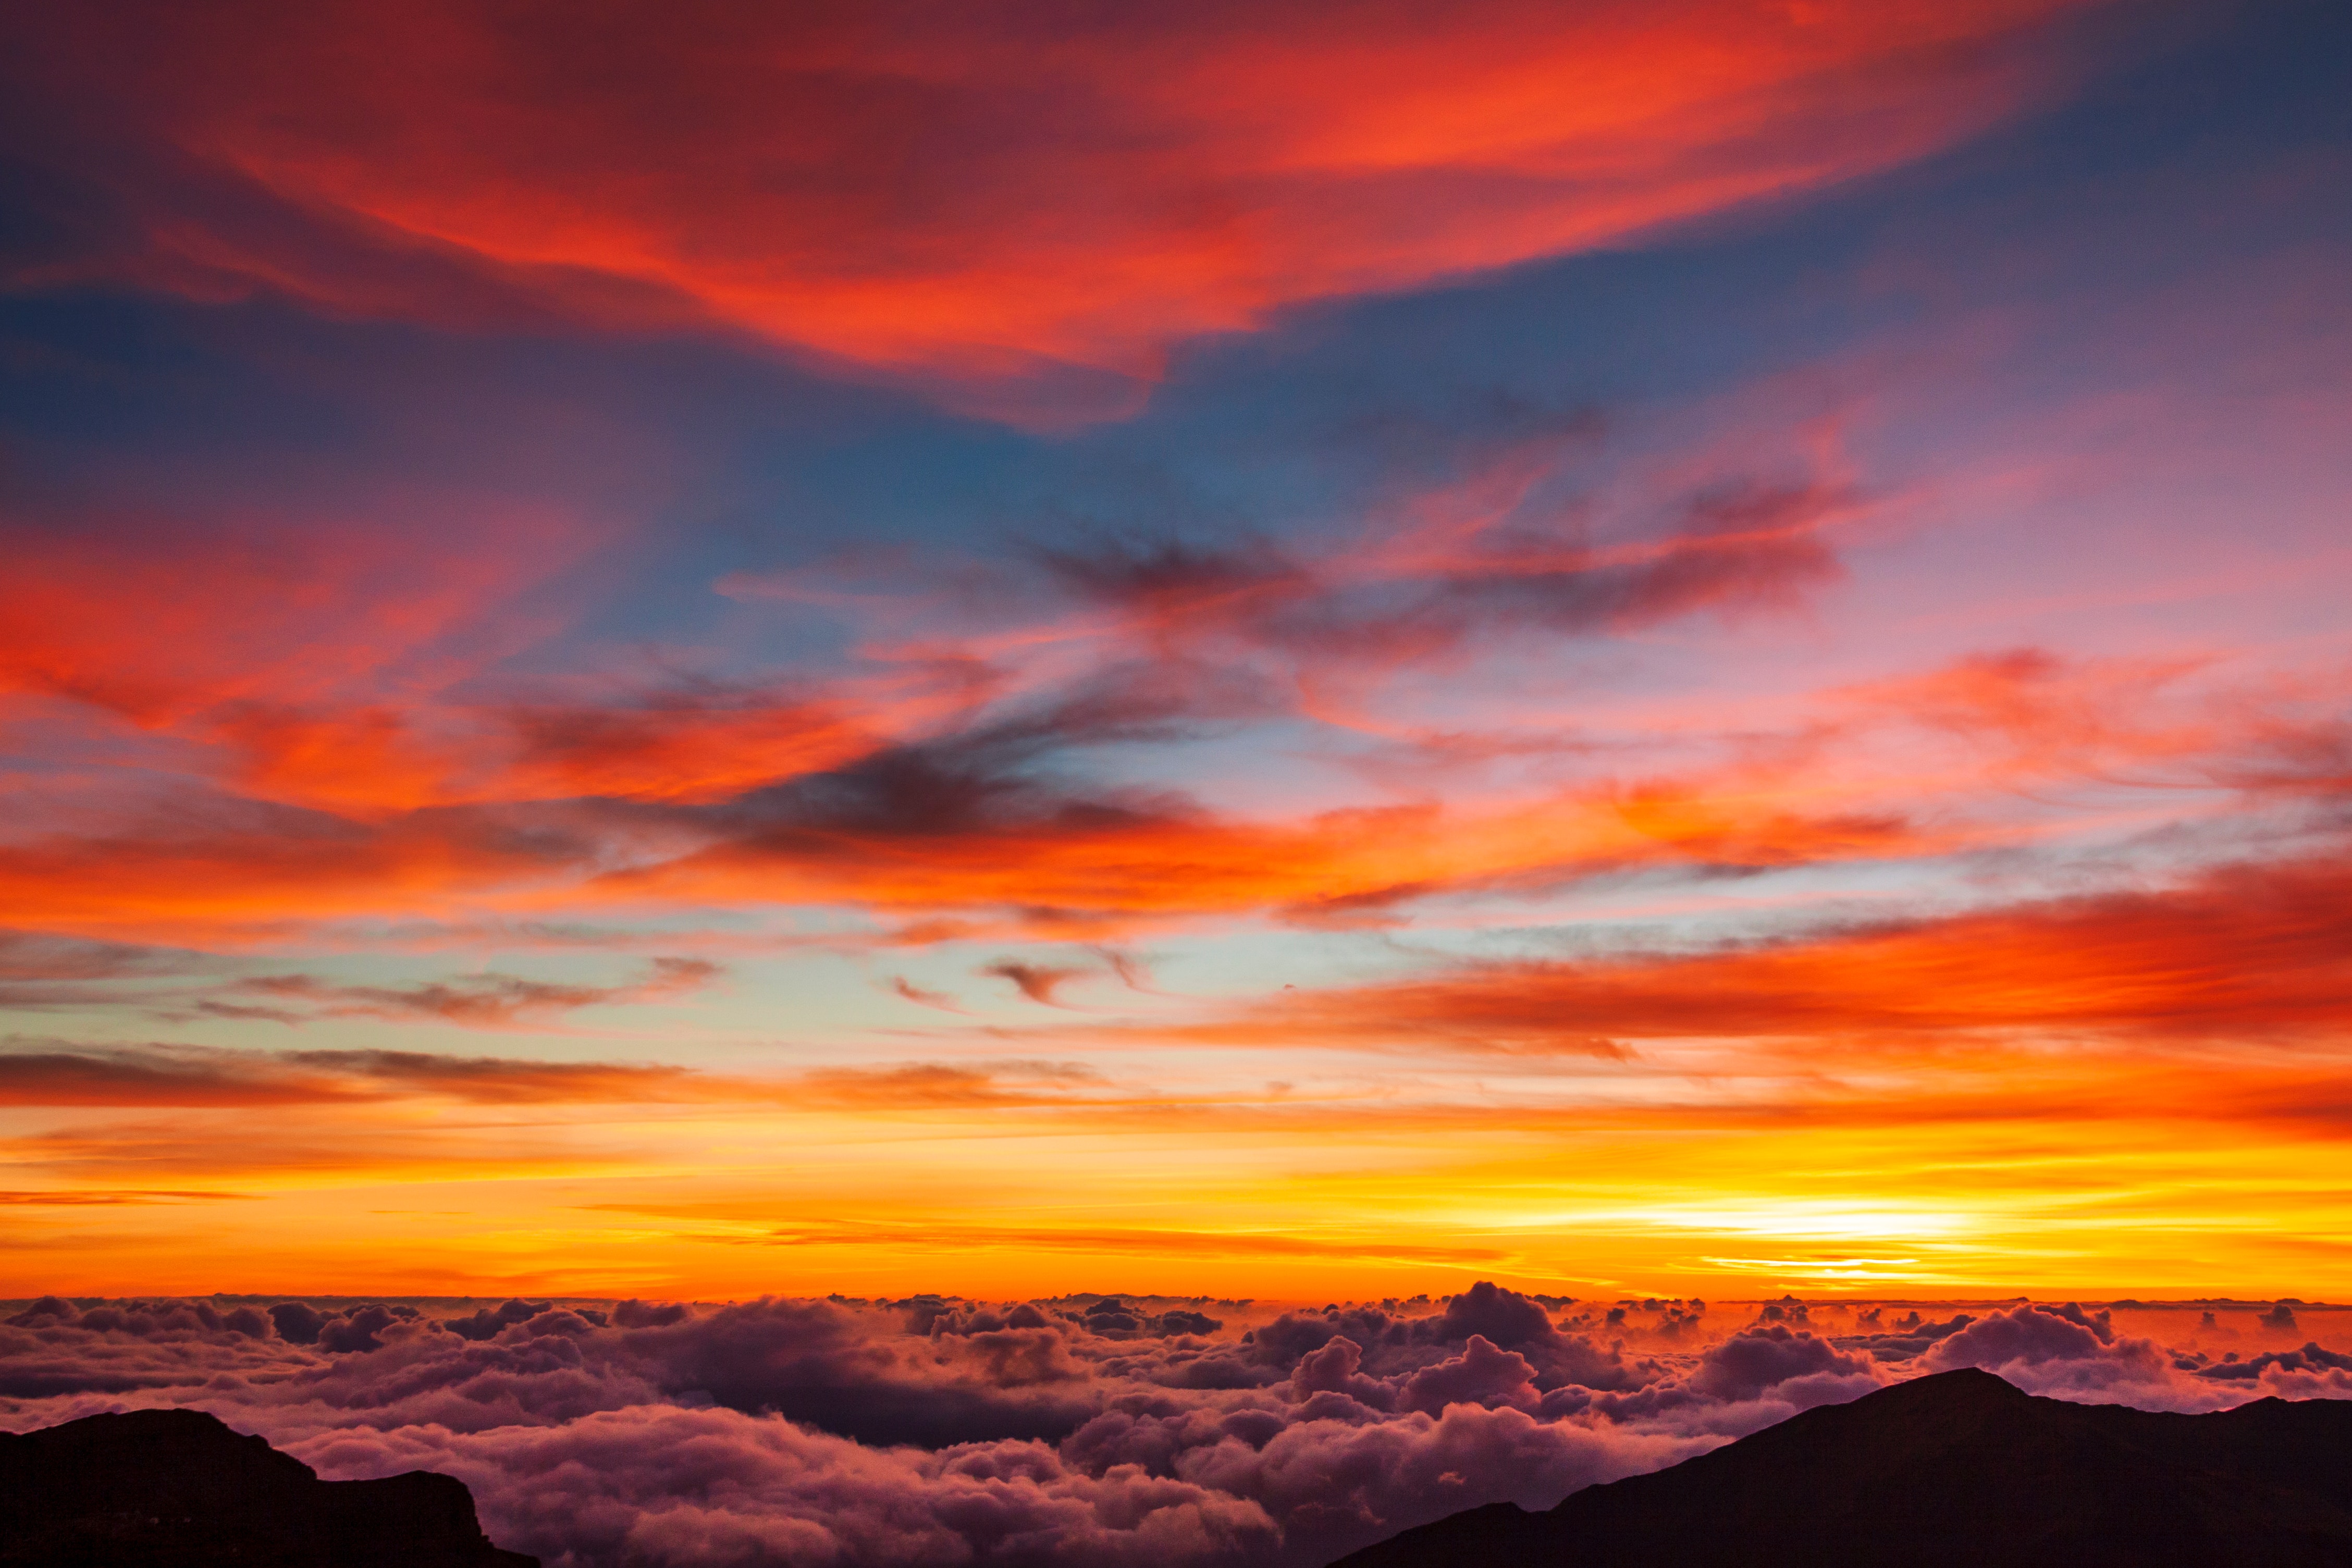
sky, afterglow, red sky at morning, sunrise, sunset, cloud, horizon, evening, atmospheric phenomenon, atmosphere, dusk, orange, morning, celestial event, dawn, geological phenomenon, calm, landscape, cumulus, mountain range, mountain, meteorological phenomenon, summit